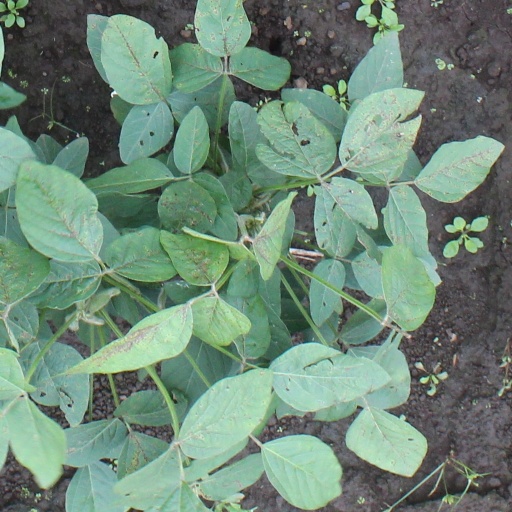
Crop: soybean